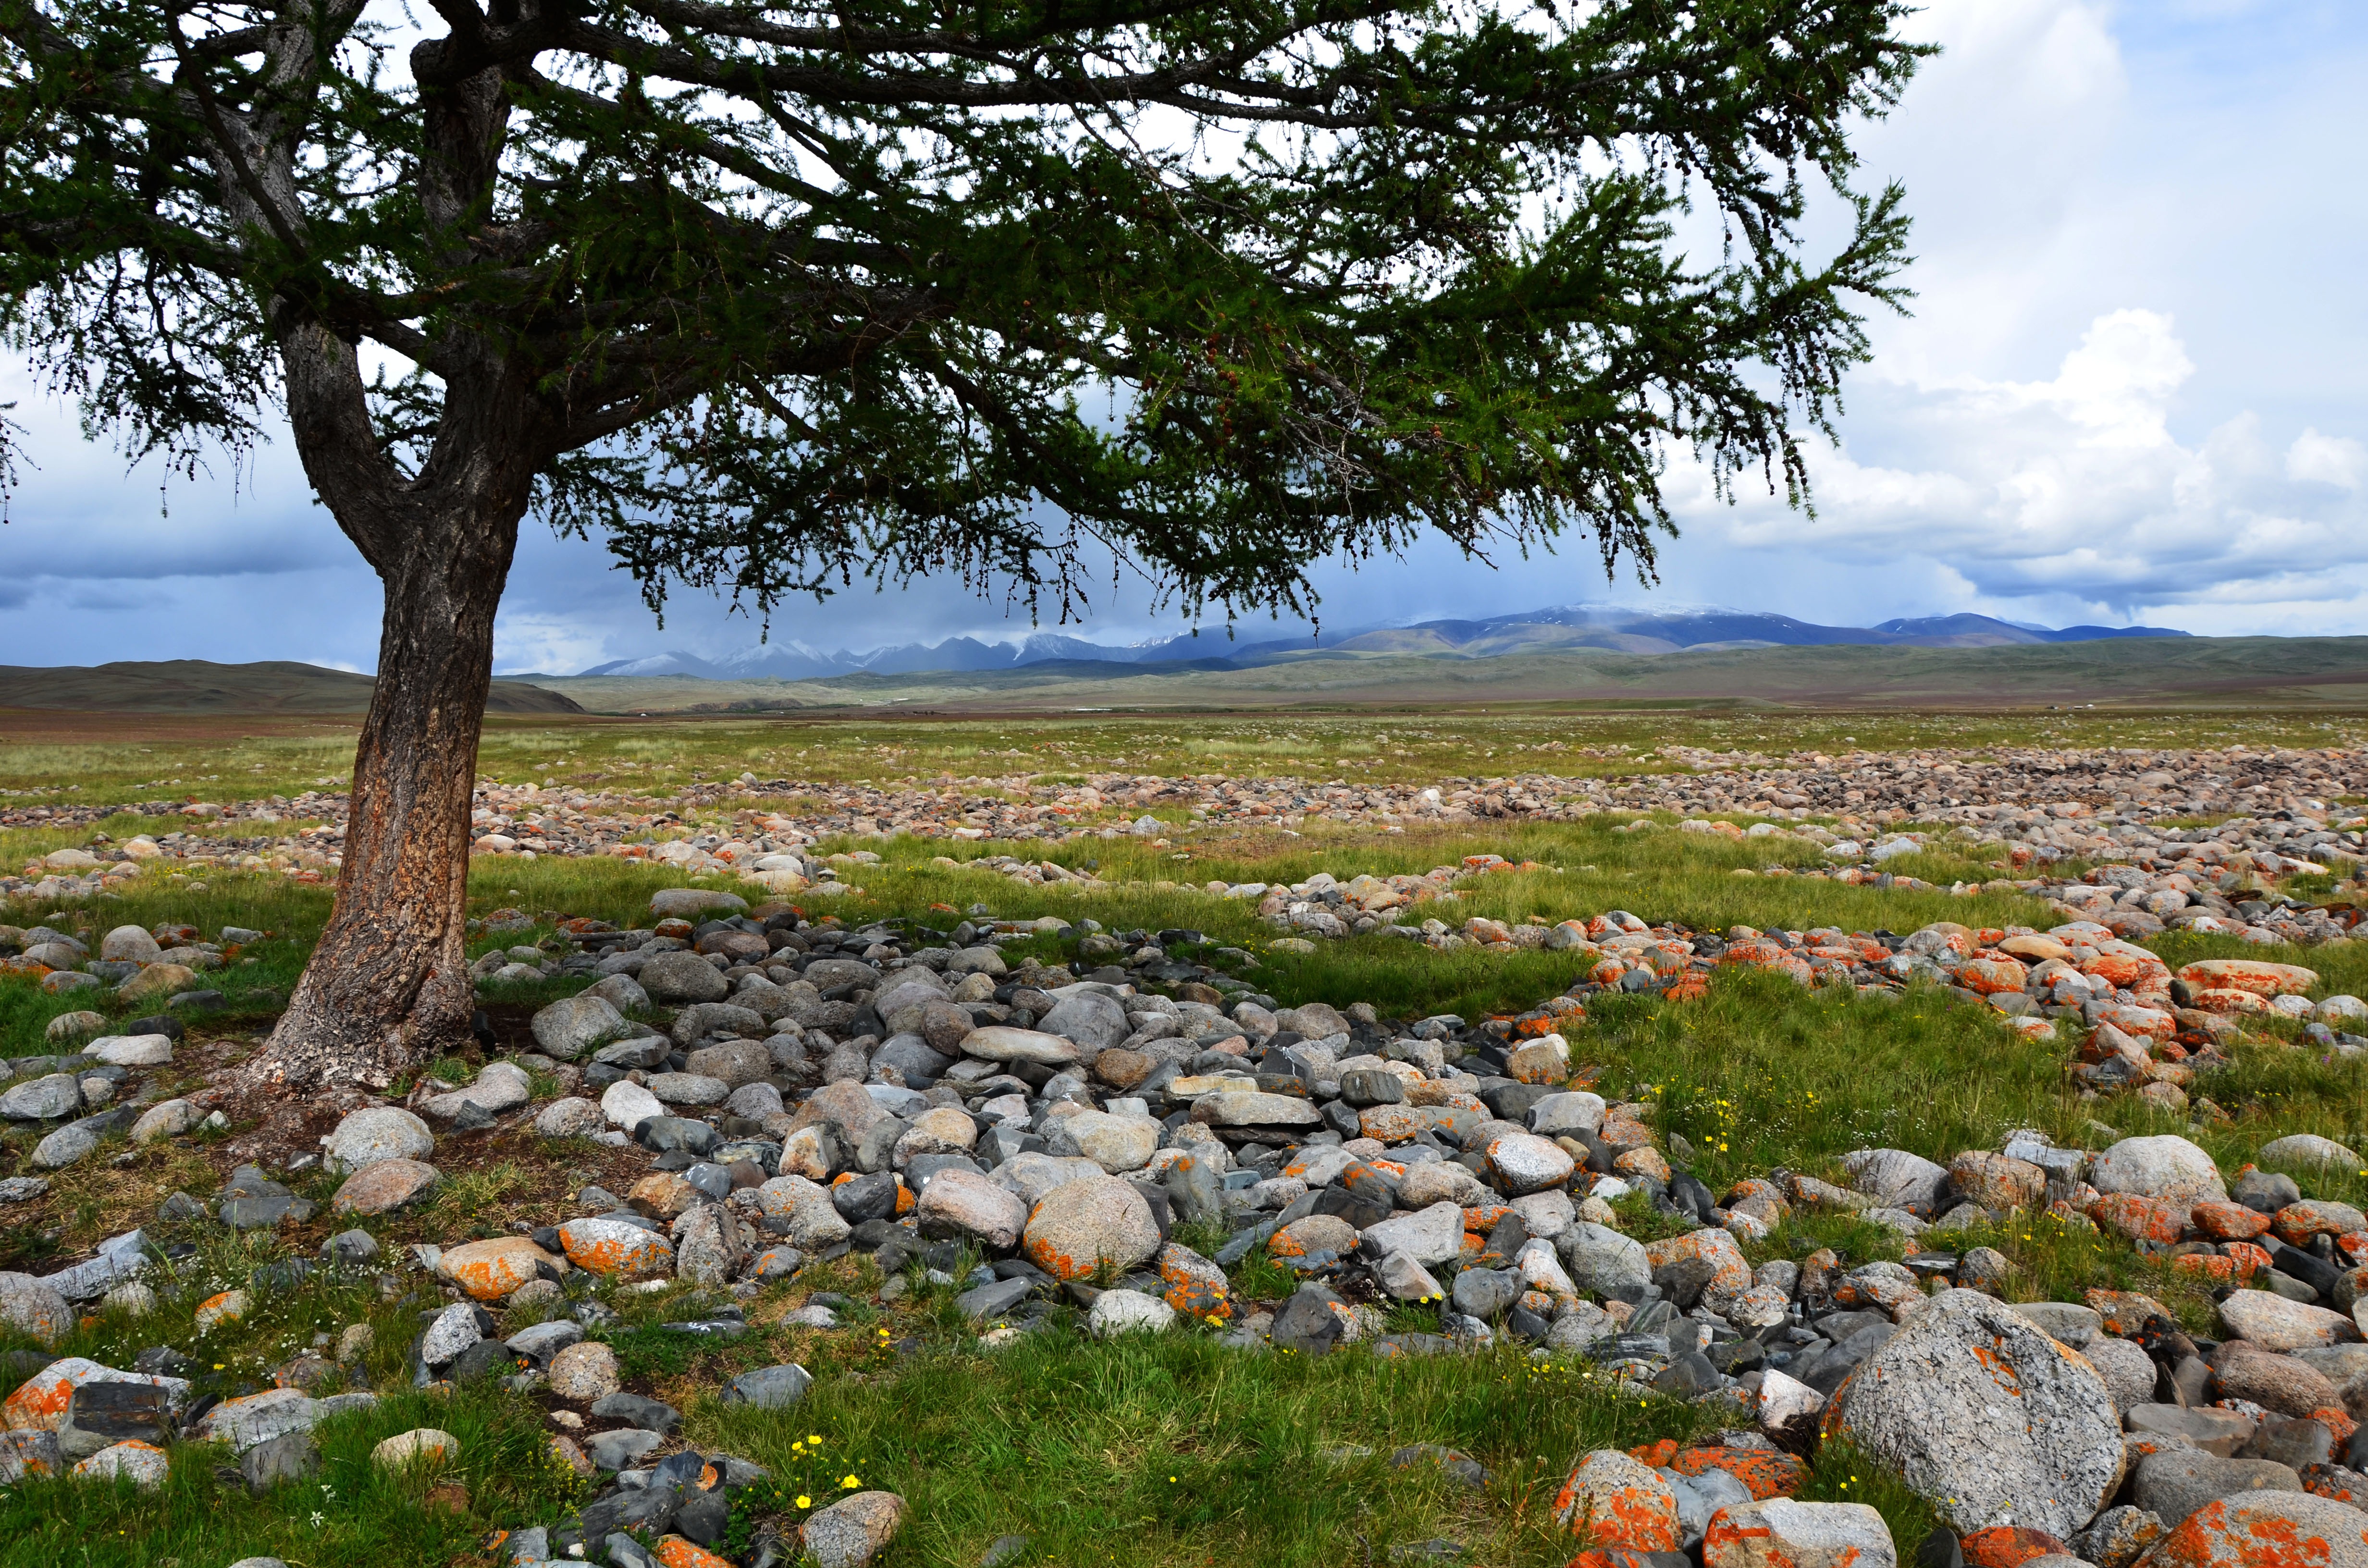
landscape, coast, tree, grass, rock, wilderness, leaf, desert, shore, flower, autumn, stones, mountains, woodland, ecosystem, woody plant